Dave Garroway

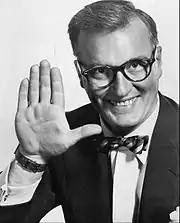
Garroway's signature upraised hand while saying "Peace"

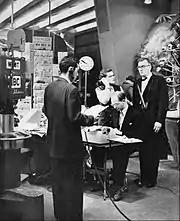
Garroway and crew on the "Today" show set (1952)

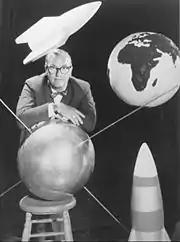
Garroway as host of "Wide Wide World" (1957)

Garroway was introduced to the national television audience when he hosted the experimental musical variety show "Garroway at Large", telecast live from Chicago. It was carried by NBC from June 18, 1949, to June 24, 1951.